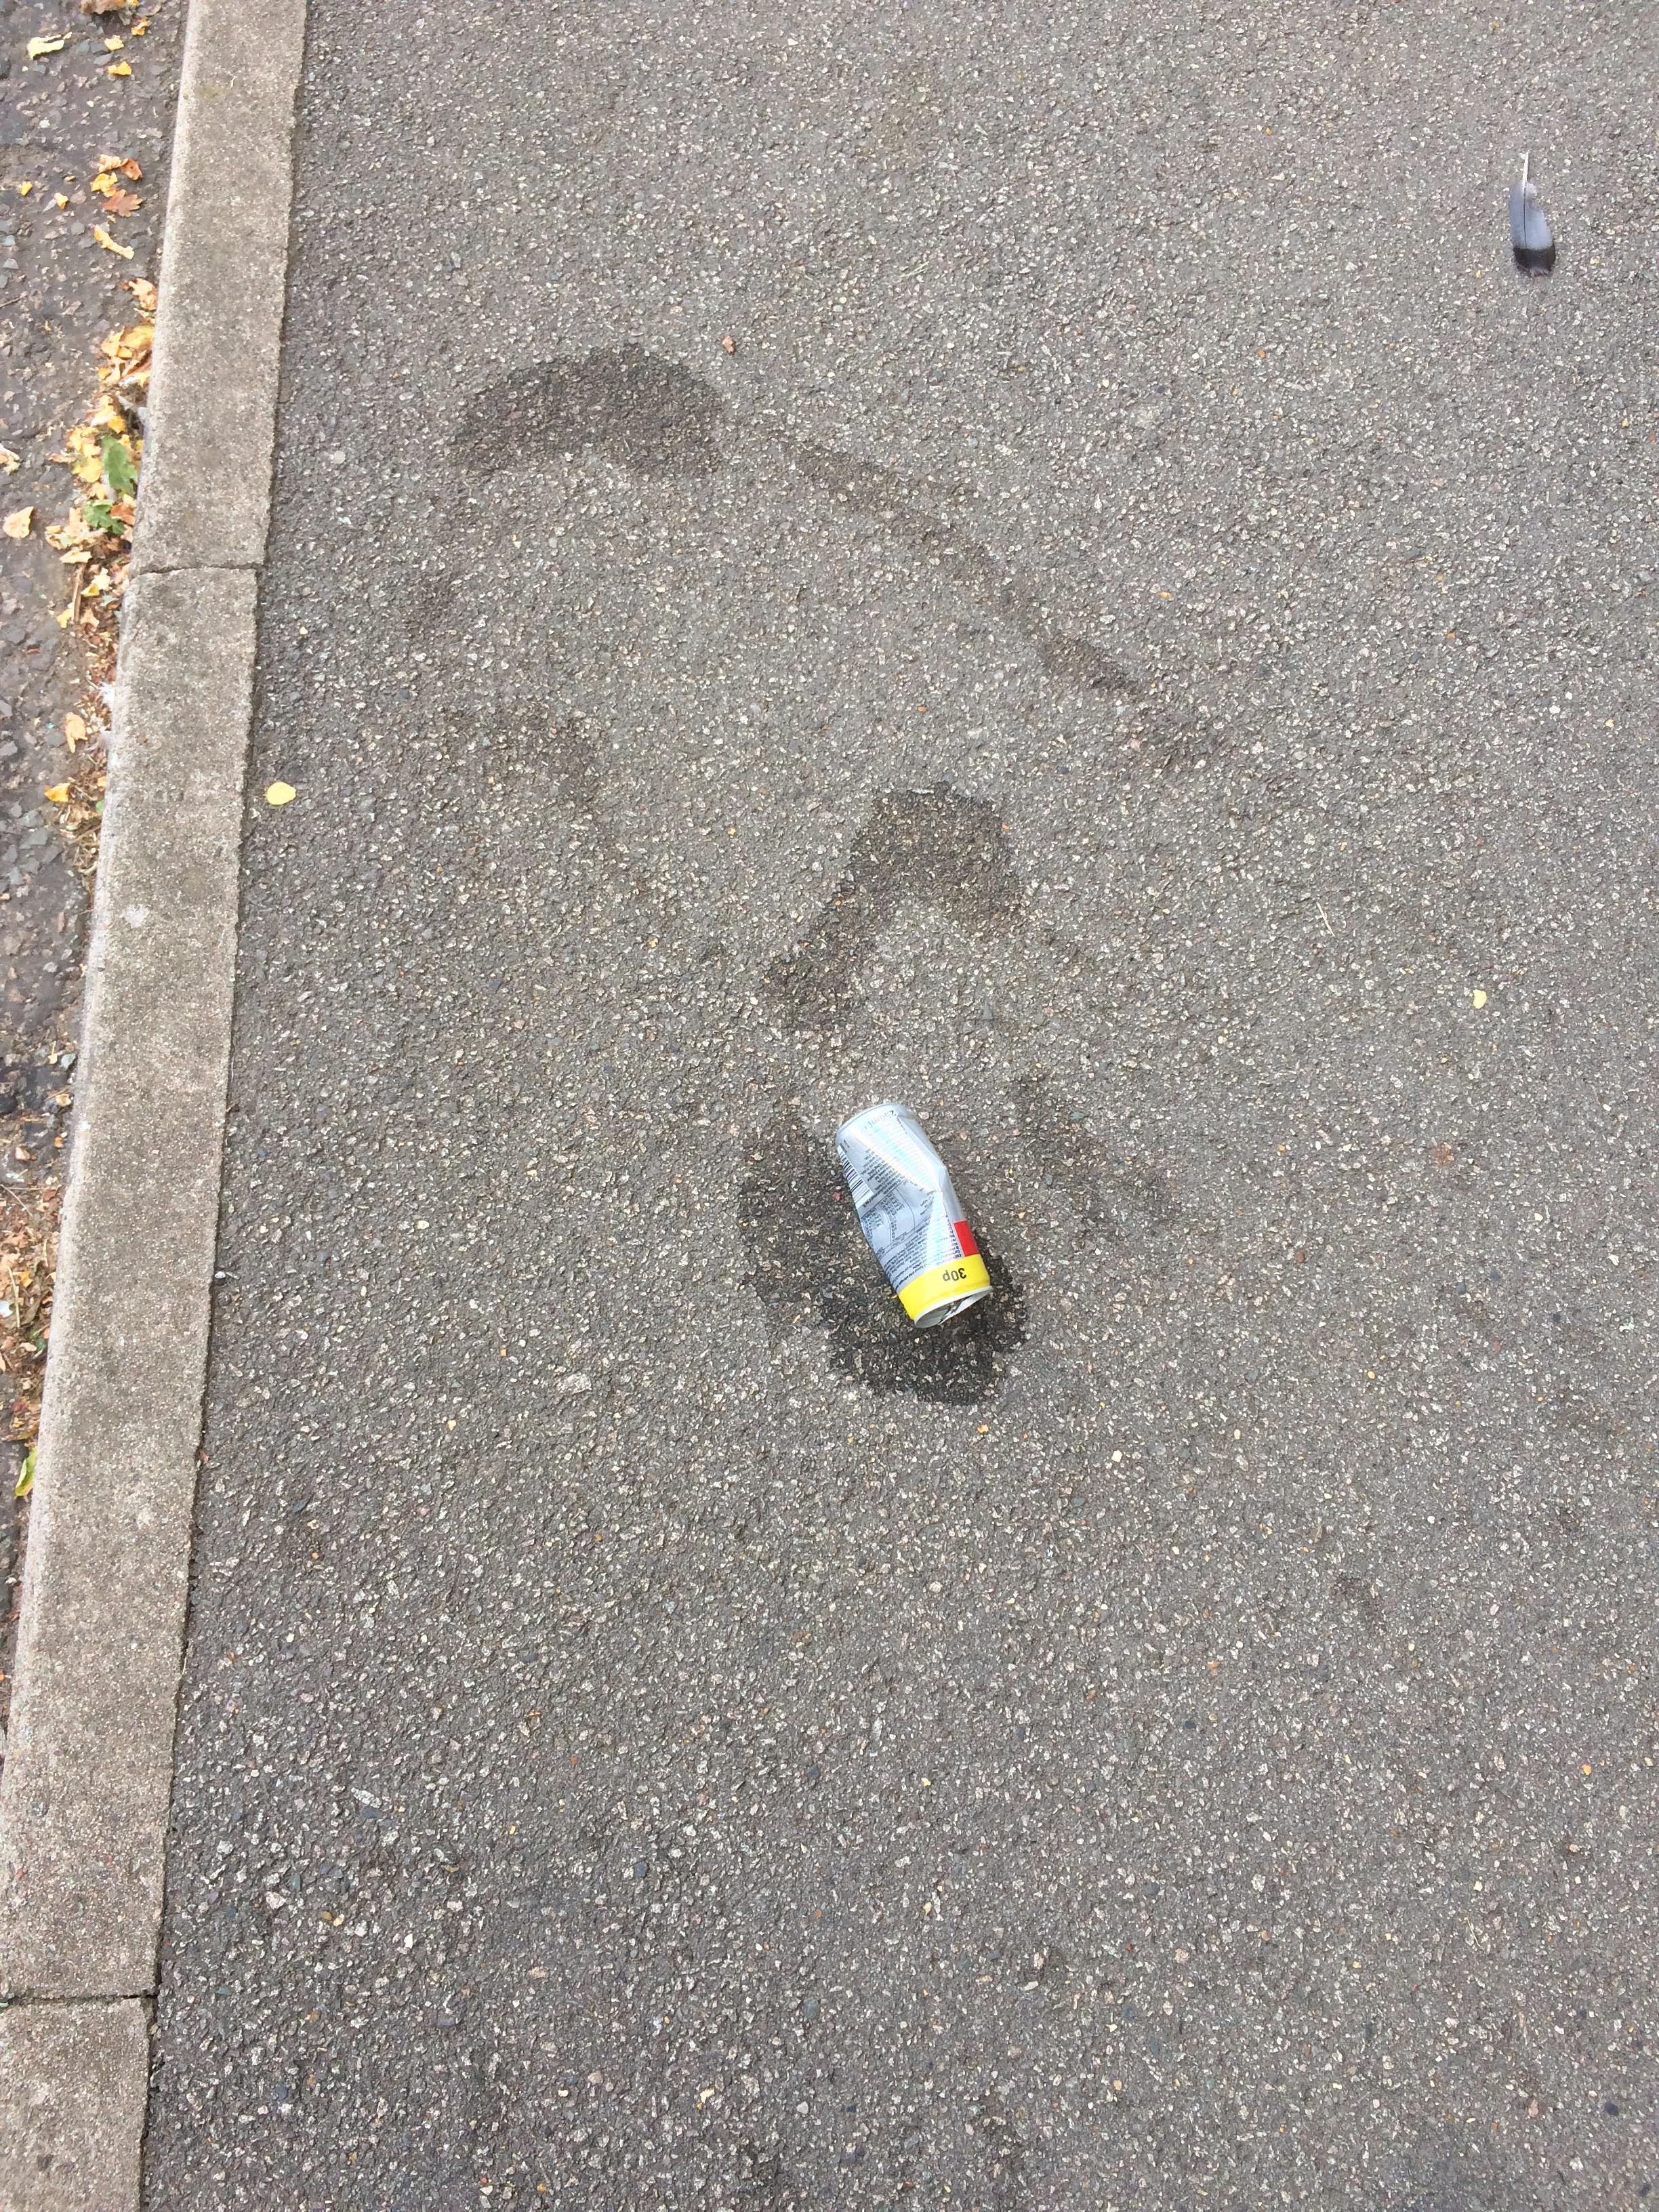
Object: Drink can (Can)

Object: Pop tab (Pop tab)